Elise Rechichi

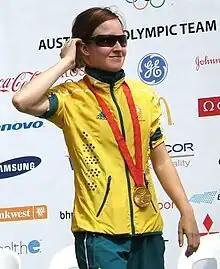
Rechichi in 2008

Elise Maree Rechichi (born 11 January 1986) is an Australian sailor from Perth, Western Australia. Rechichi and crewmate Tessa Parkinson represented Australia in the 470 class at the 2008 Summer Olympics in Qingdao, Shandong, China, winning the gold medal. She was an Australian Institute of Sport scholarship holder.